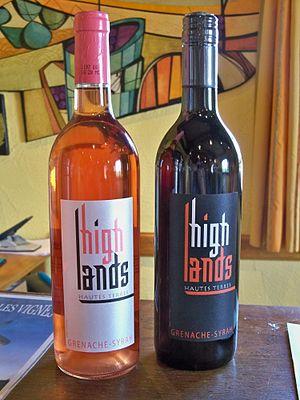
Bouteilles de Côteaux du Tricastin Hautes Terre, Drôme, France
Le grignan-les-adhémar est l'une des AOC faisant partie du vignoble de la vallée du Rhône. Son terroir s'étend au sud de Montélimar sur les garrigues et les contreforts du Tricastin. Grignan-les-adhémar est depuis 2010 la nouvelle appellation des « côteaux du Tricastin ».